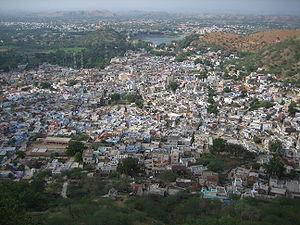
Dungarpur est une ville située dans l'état du Rajasthan en inde. Elle est le chef-lieu du District de Dungarpur. En 2001, sa population était de 42 514 habitants.